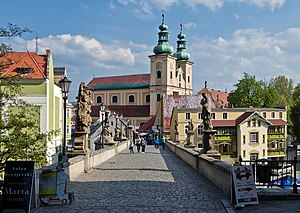
Kłodzko
Kłodzko [ kwɔʦkɔ] er en by i det sydvestlige Nedre Schlesien i Województwo dolnośląskie i Polen. Den ligger cirka 80 kilometer sydvest for Wrocław ved Nysa Kłodzka. Byen var tidligere hovedby i grevskabet Glatz.